Kista Science Tower

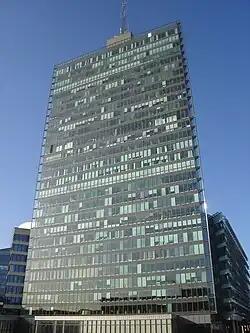

Kista Science Tower is a 32-story, skyscraper in Kista, Stockholm, Sweden. With its roof-top antenna, its height is , making it one of the tallest buildings in the country, just between Turning Torso and Scandic Victoria Tower. The black cube on top of the roof is, contrary to some rumors, not meant to be the start of more floors; it is the top of the elevator shaft and space for the electronics for the antenna. The tower was originally meant to have a few additional floors but they were canceled due to the early 2000s recession. However, the already built elevator shaft was not shortened and the distinctive concrete block at the top remains. The tower has 33 floors in total, three of which are below the main entrance level consisting mainly of parking spaces.